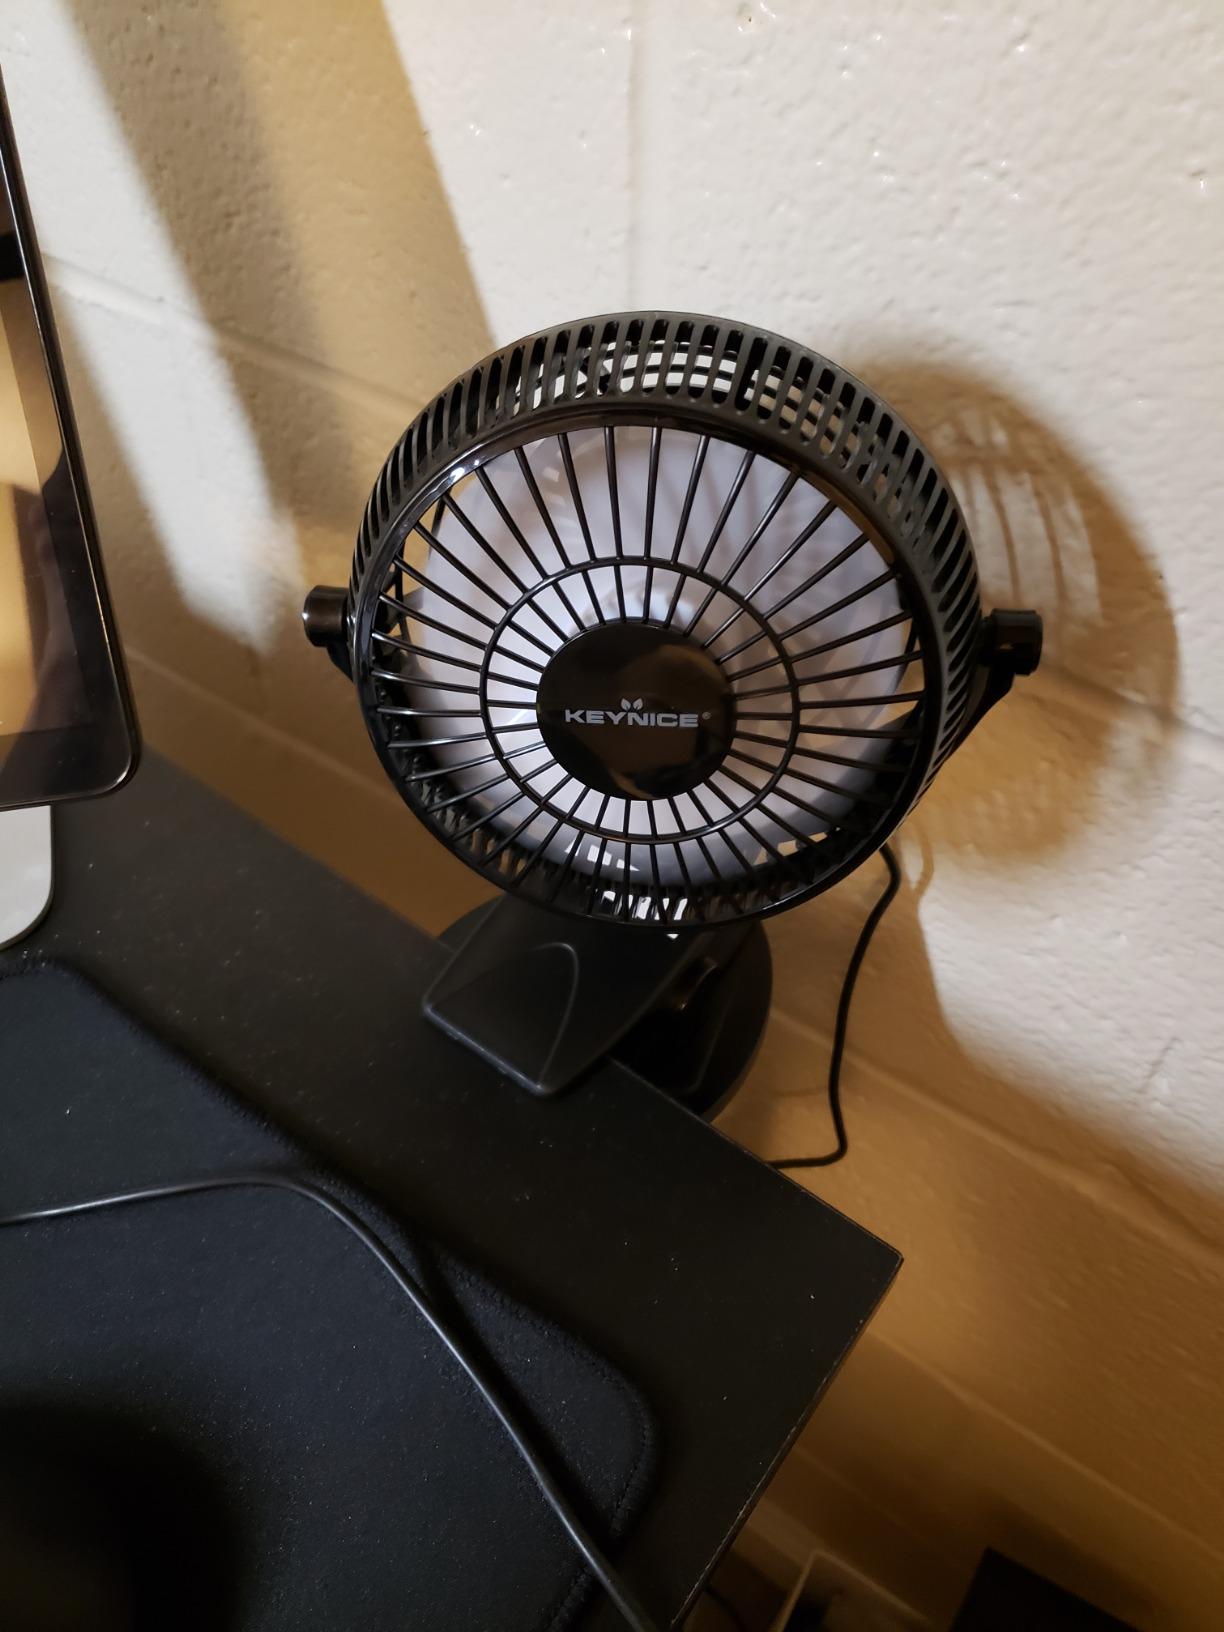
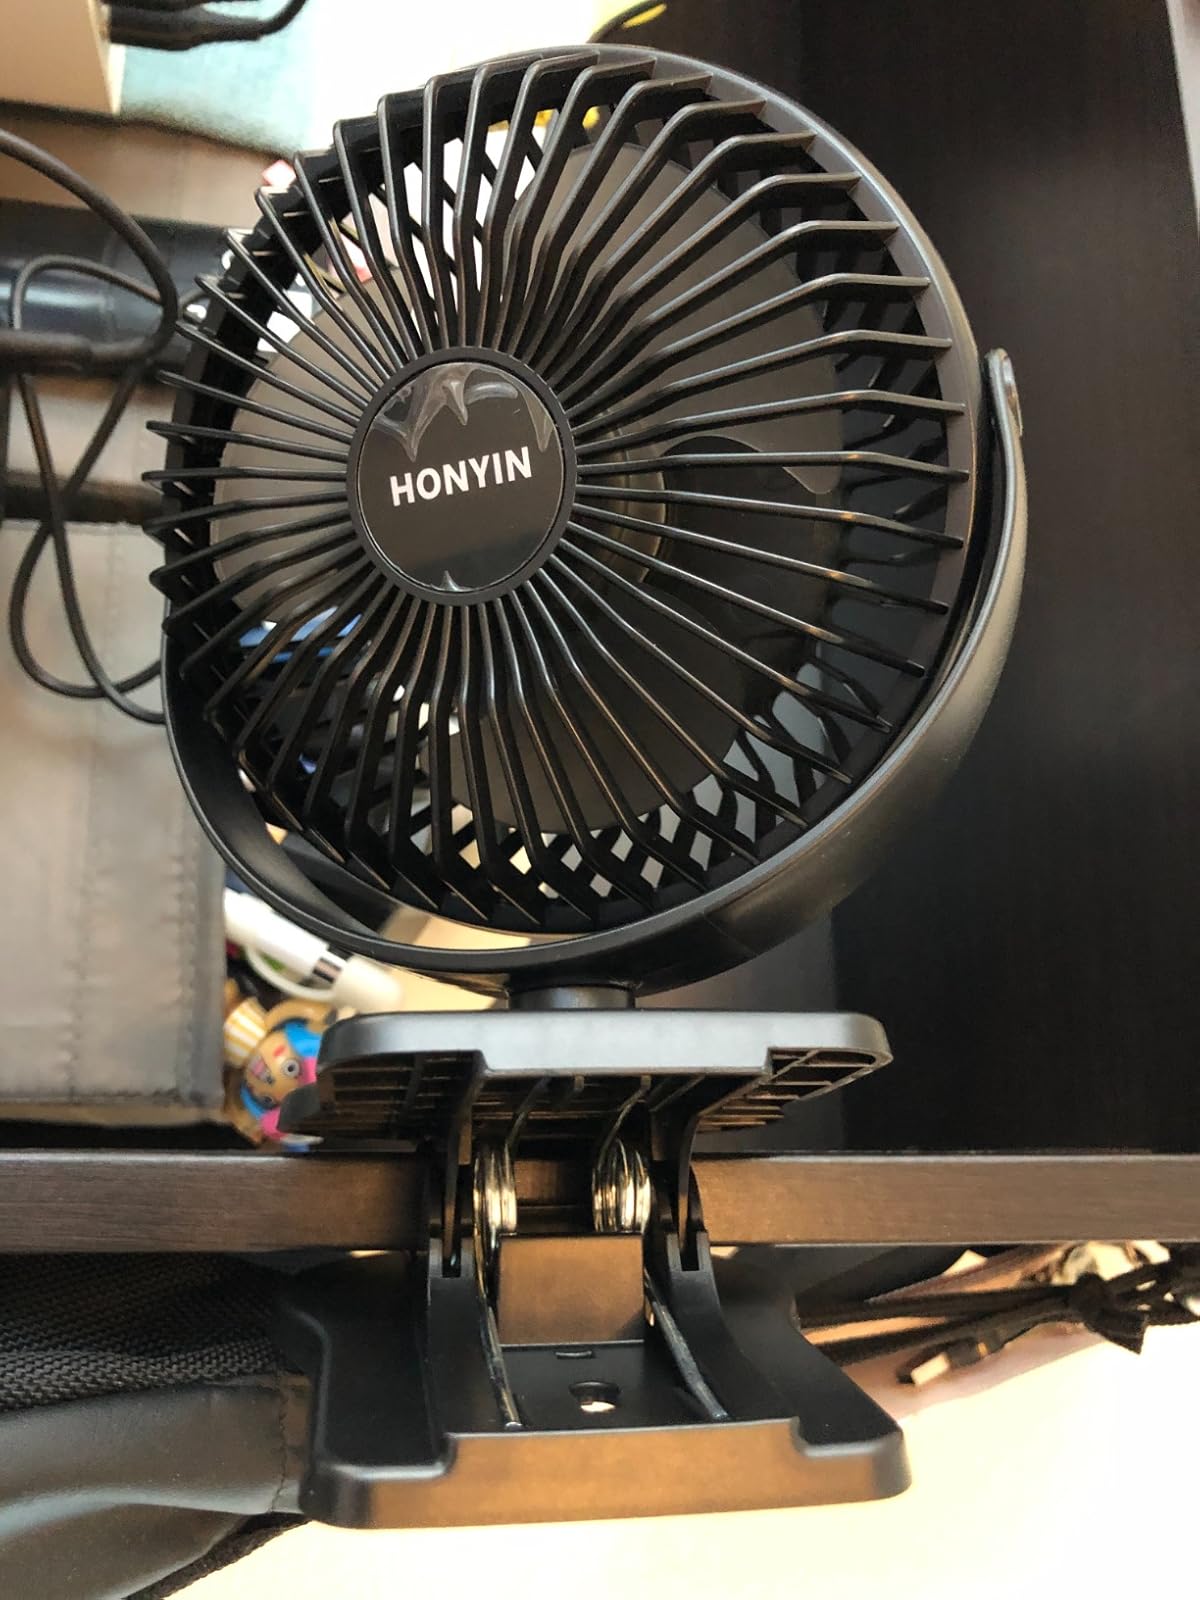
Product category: fan
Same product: no